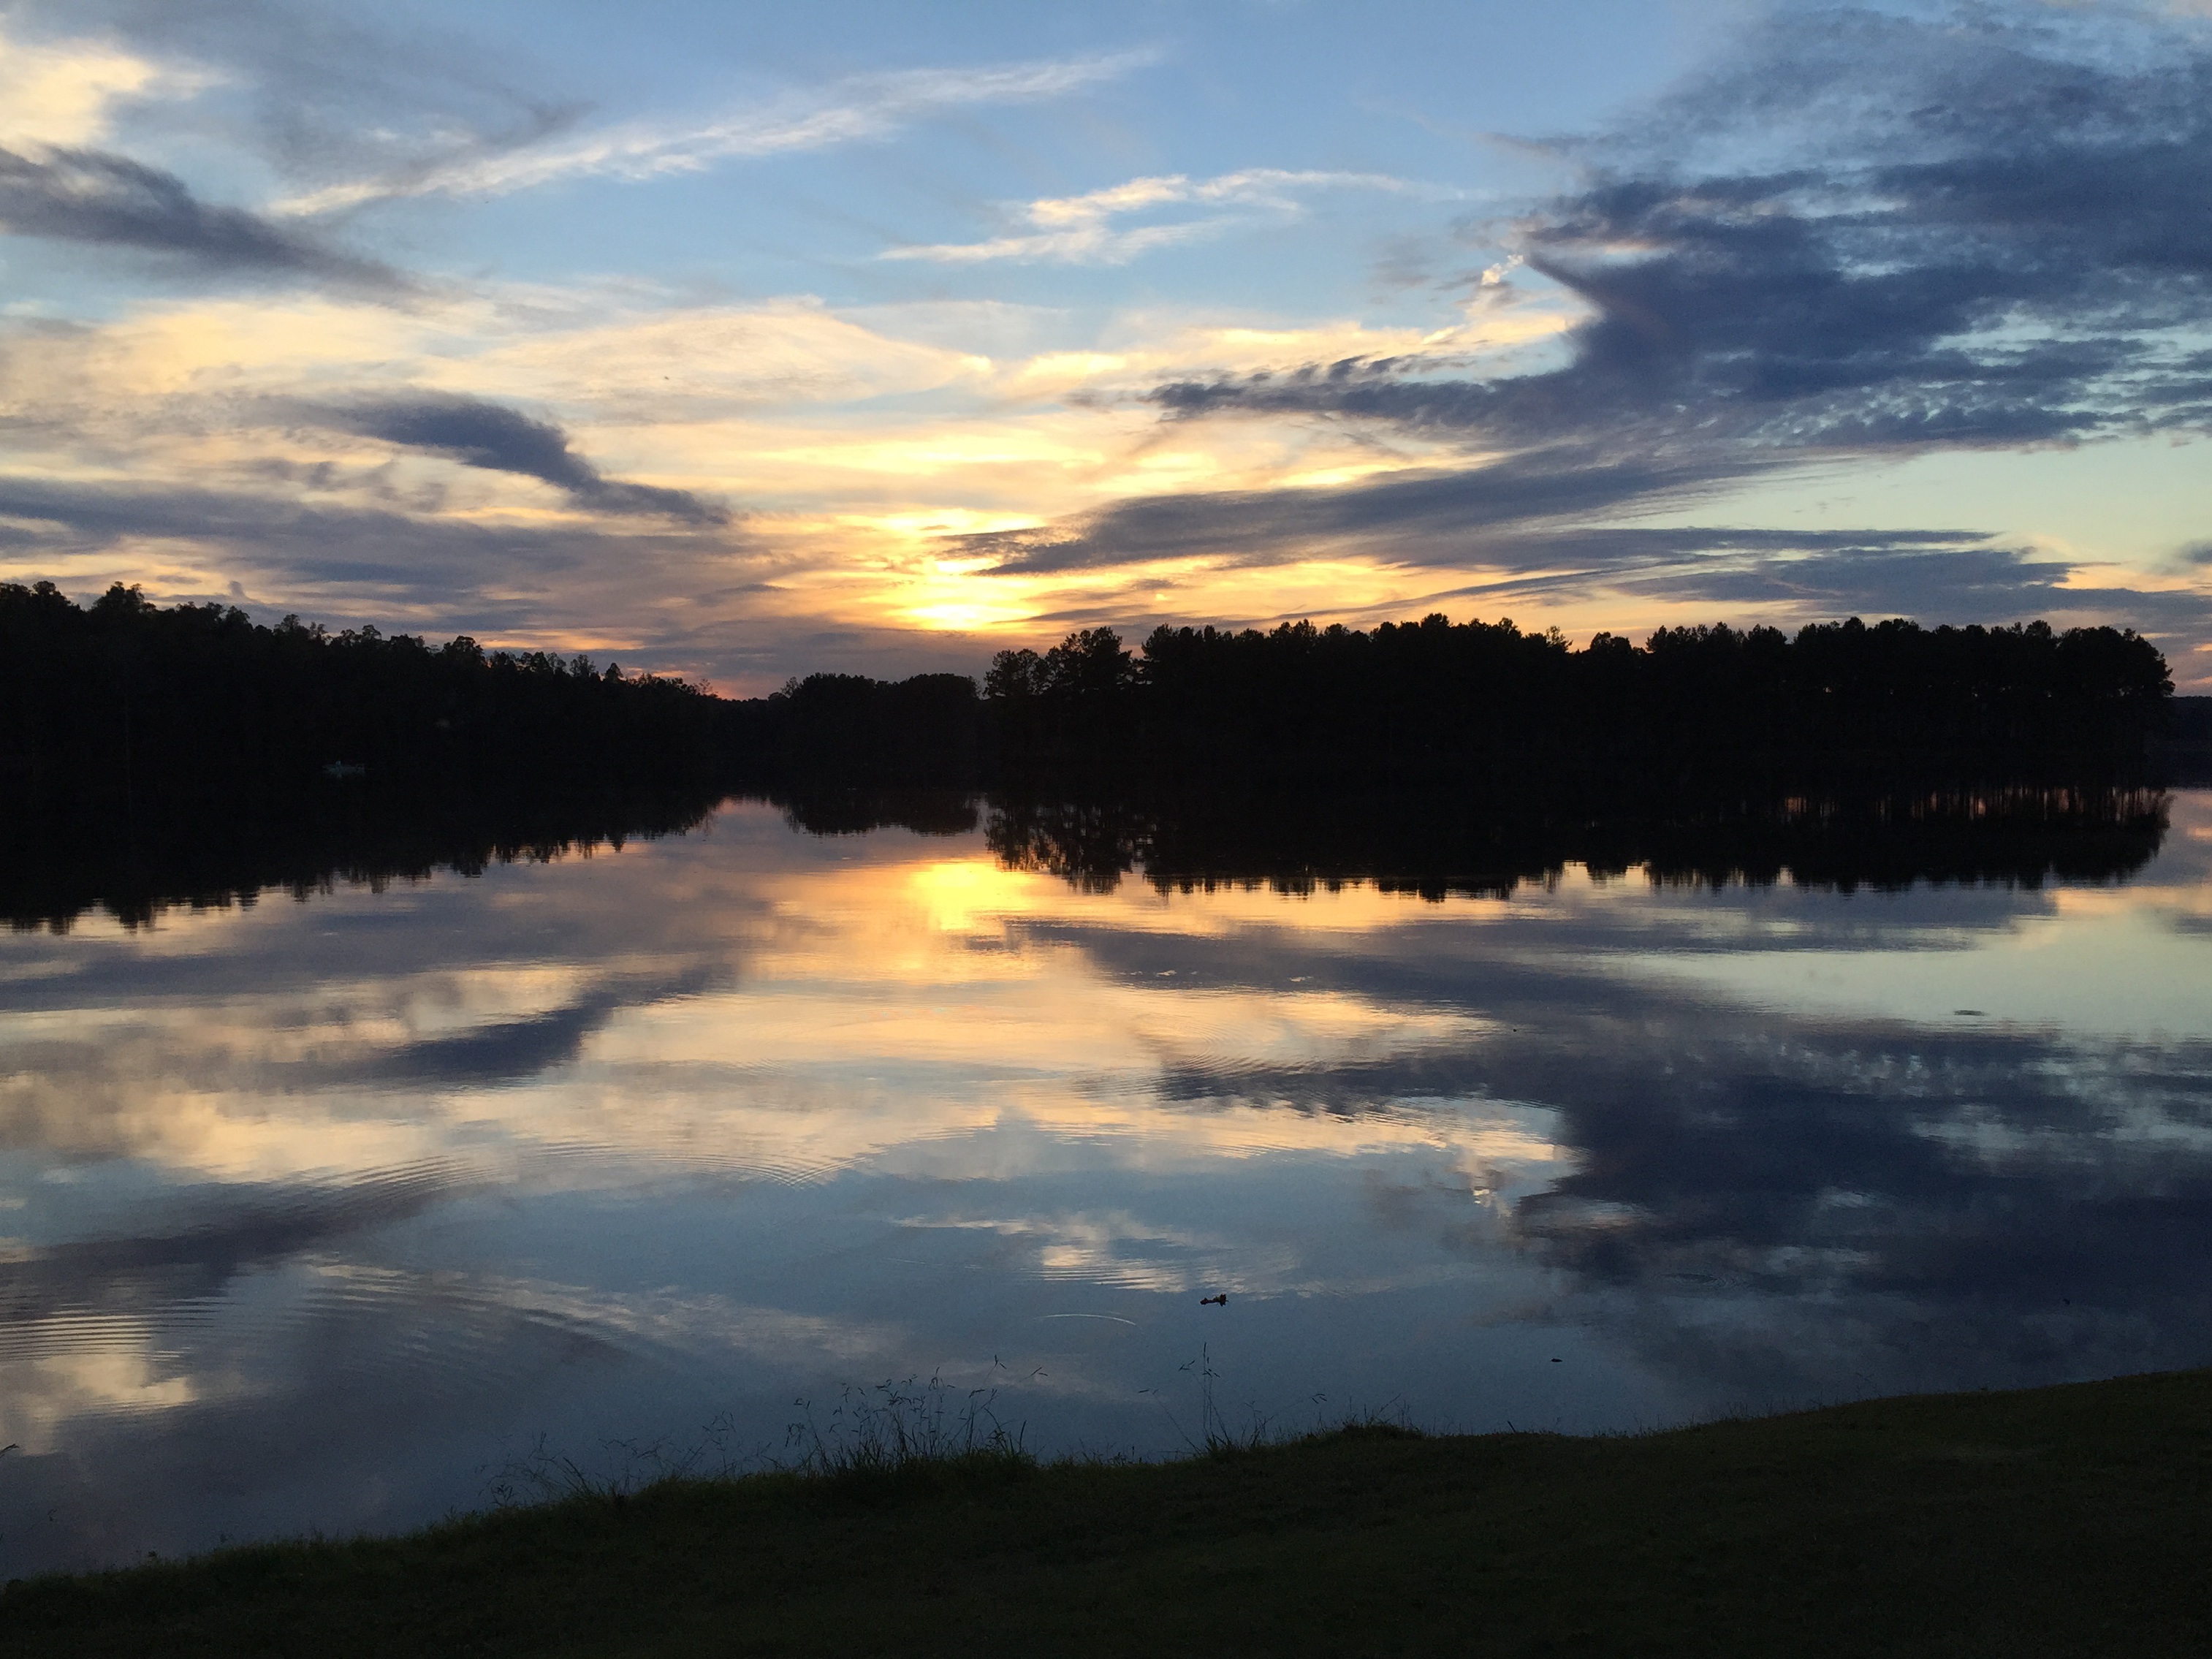
nature, horizon, mountain, cloud, sky, sunrise, sunset, sunlight, morning, lake, dawn, atmosphere, river, dusk, evening, reflection, reservoir, loch, afterglow, meteorological phenomenon, atmospheric phenomenon